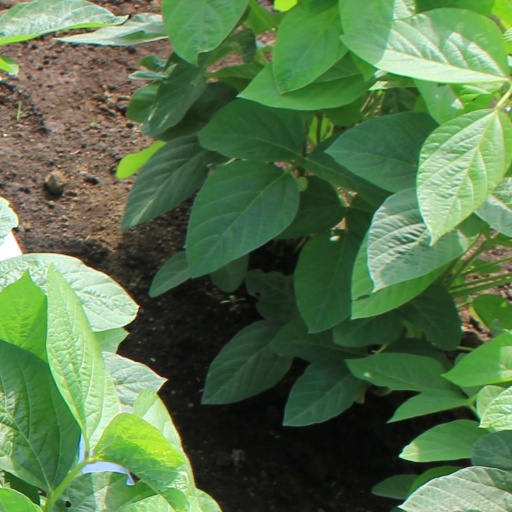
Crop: soybean